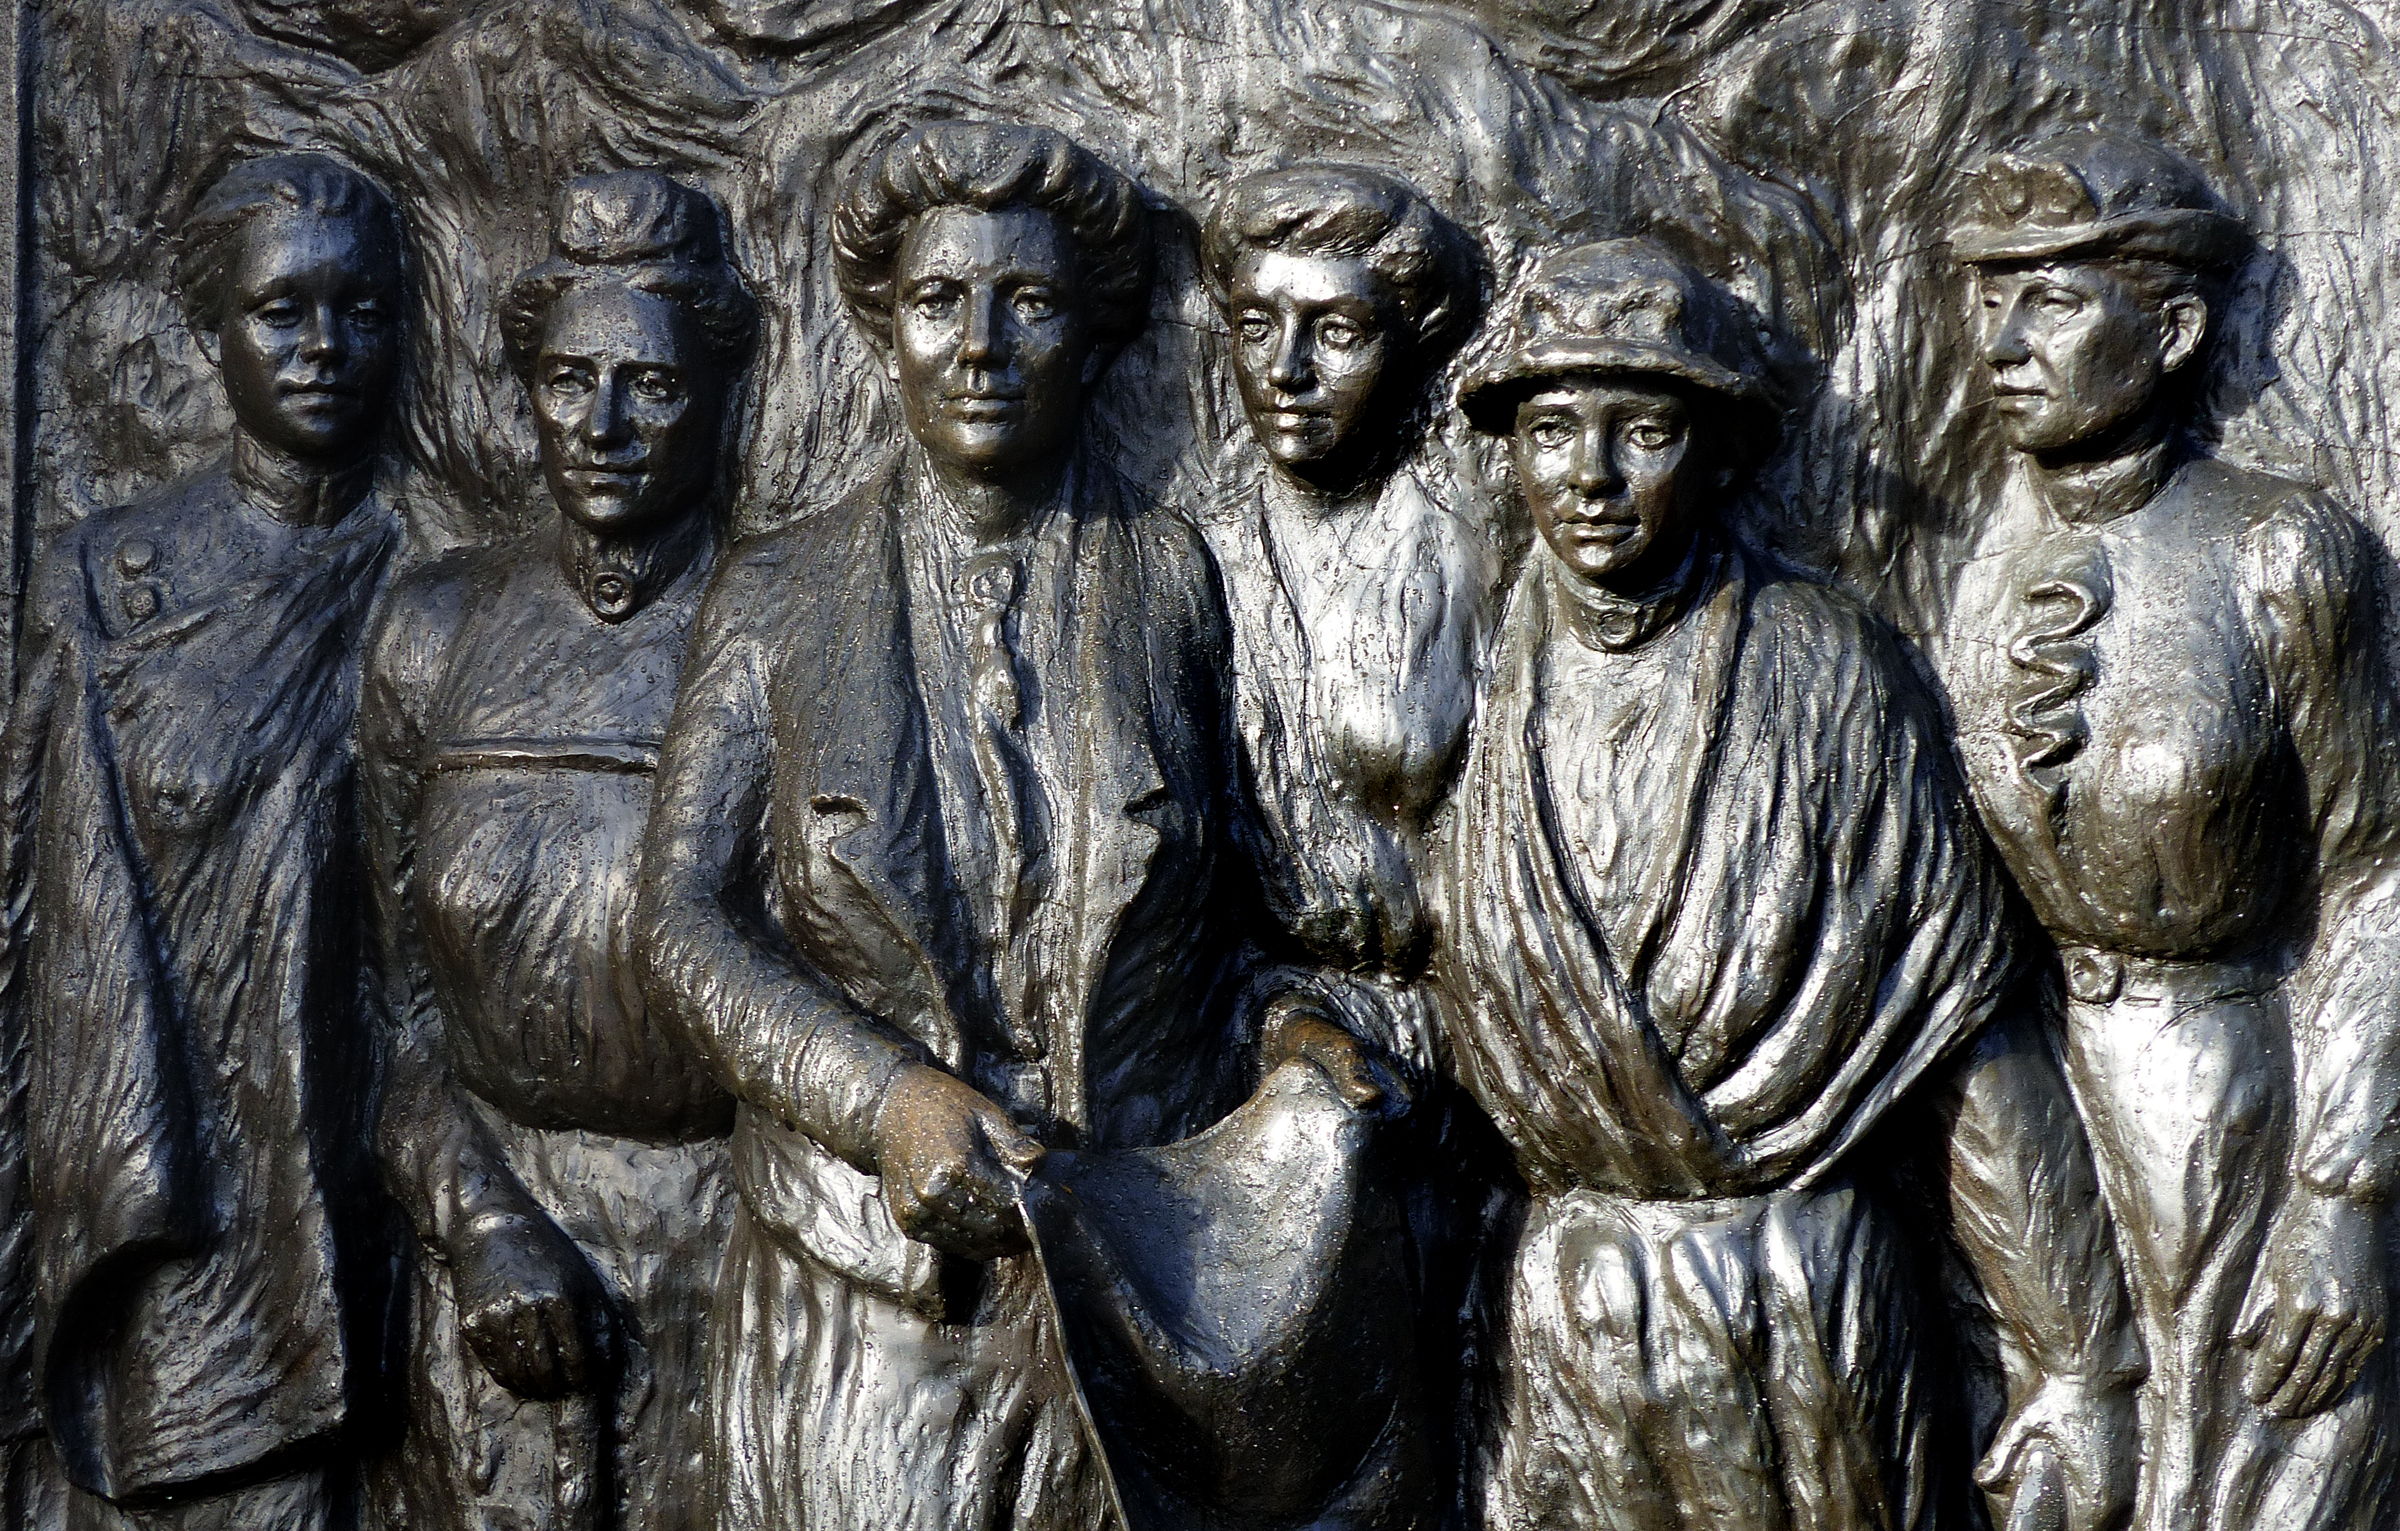
architecture, monument, statue, sculpture, art, temple, carving, relief, christchurch, panasonicdmcfz200, katesheppard, katesheppardmemorial, margrietwindhausen, womenssuffrage, stone carving, ancient history